Aaron and Abner Zook

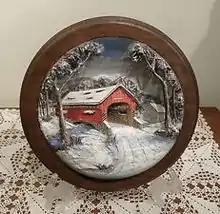
Aaron Zook 3-D painting

Aaron Zook and Abner Zook (January 21, 1921 – 2003/2010) were Amish identical twins and visual artists known for their 3D artwork primarily pertaining to Amish culture.